William Loeb Jr.

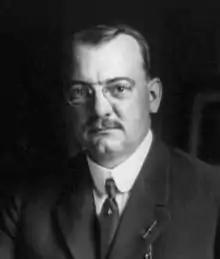
William Loeb Jr. in 1910

William Loeb Jr. (October 9, 1866 – September 19, 1937) was an American political figure. He was the Presidential secretary to President Theodore Roosevelt and Collector of the Port of New York from 1909 to 1913. He was the father of William Loeb III, the conservative publisher of the "Manchester Union Leader".